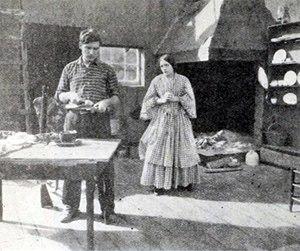
Jack J. Clark and Gene Gauntier